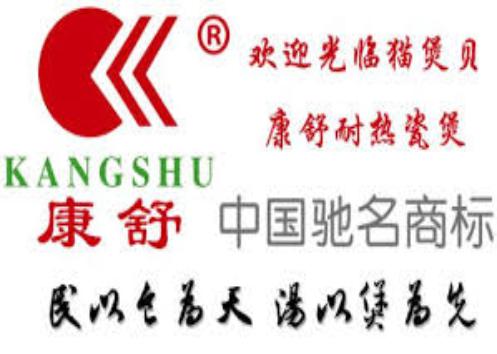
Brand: kangshu
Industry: Others